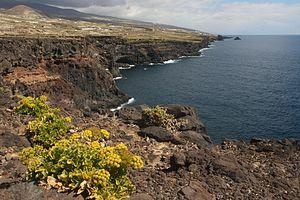
Fasnia est une commune de la province de Santa Cruz de Tenerife dans la communauté autonome des Îles Canaries en Espagne. Elle est située au sud-est de l'île de Tenerife.